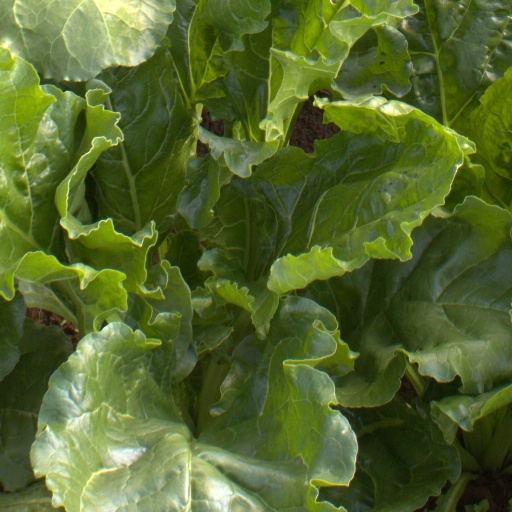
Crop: sugar beet